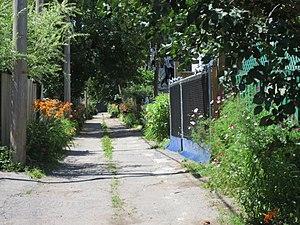
Ruelle verte réalisée en 2011.
Une ruelle verte est une ruelle renaturalisée par les riverains, en collaboration avec l'éco-quartier de l'arrondissement dans le cas de la ville de Montréal. Le projet d'une ruelle verte est d'abord un mouvement de résidents volontaires qui désirent se réapproprier l'espace de leur ruelle et ainsi améliorer leur qualité de vie en milieu urbain. Elles ont notamment l'avantage d'améliorer la qualité de l'air, de réduire les bruits environnants, de combattre la criminalité grâce à la présence citoyenne et de réduire les îlots de chaleur urbain.